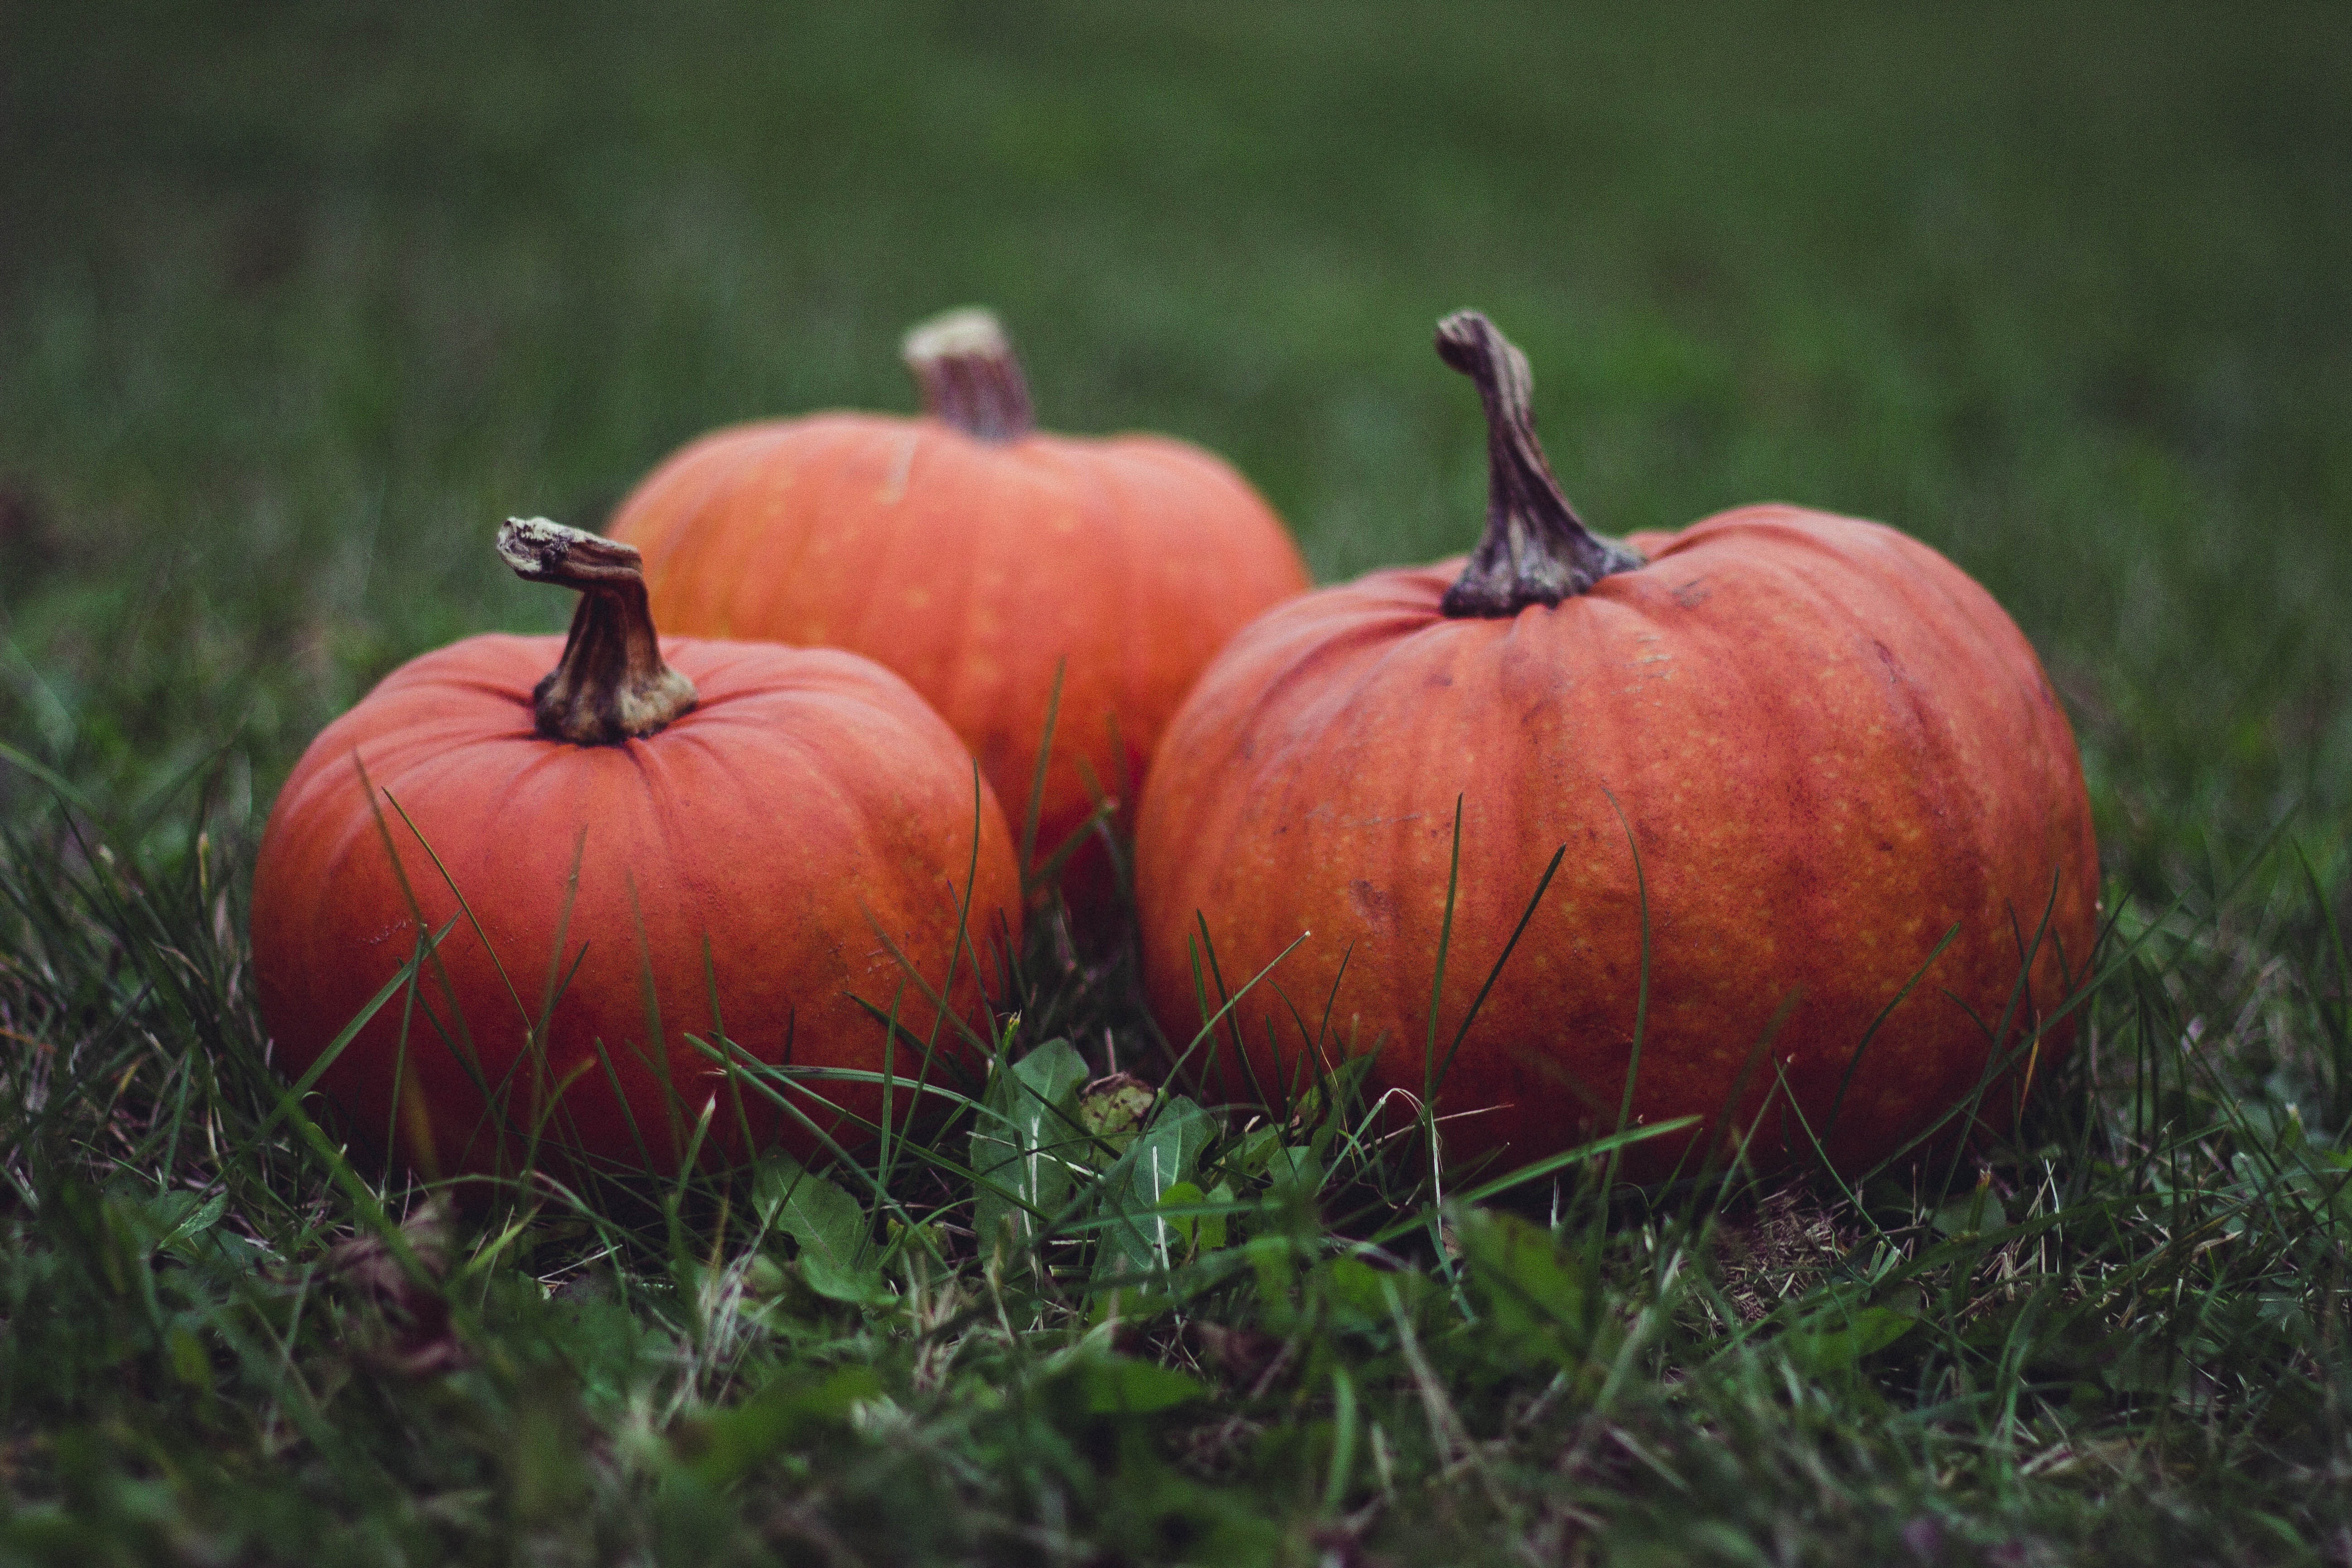
pumpkin, natural foods, calabaza, winter squash, orange, still life photography, grass, fruit, cucurbita, local food, plant, still life, vegetable, superfood, food, vegetarian food, gourd, photography, apple, harvest, produce